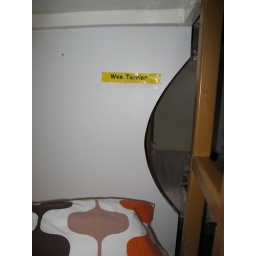
My bed name in the Inverness Student Hotel. I have had Terrier dogs all my life.